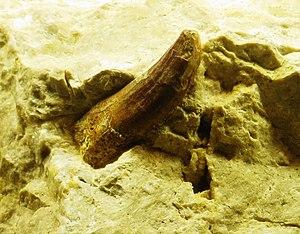
Helveticosaurus est un genre éteint de diapsides marins du Trias moyen du sud de la Suisse. Il contient une seule espèce, Helveticosaurus zollingeri, connue à partir de l'holotype presque complet T 4352, recueilli à Cava Tre Fontane, sur le site fossilifère du Monte San Giorgio, une zone bien connue pour son riche témoignage sur la vie marine au Trias moyen.